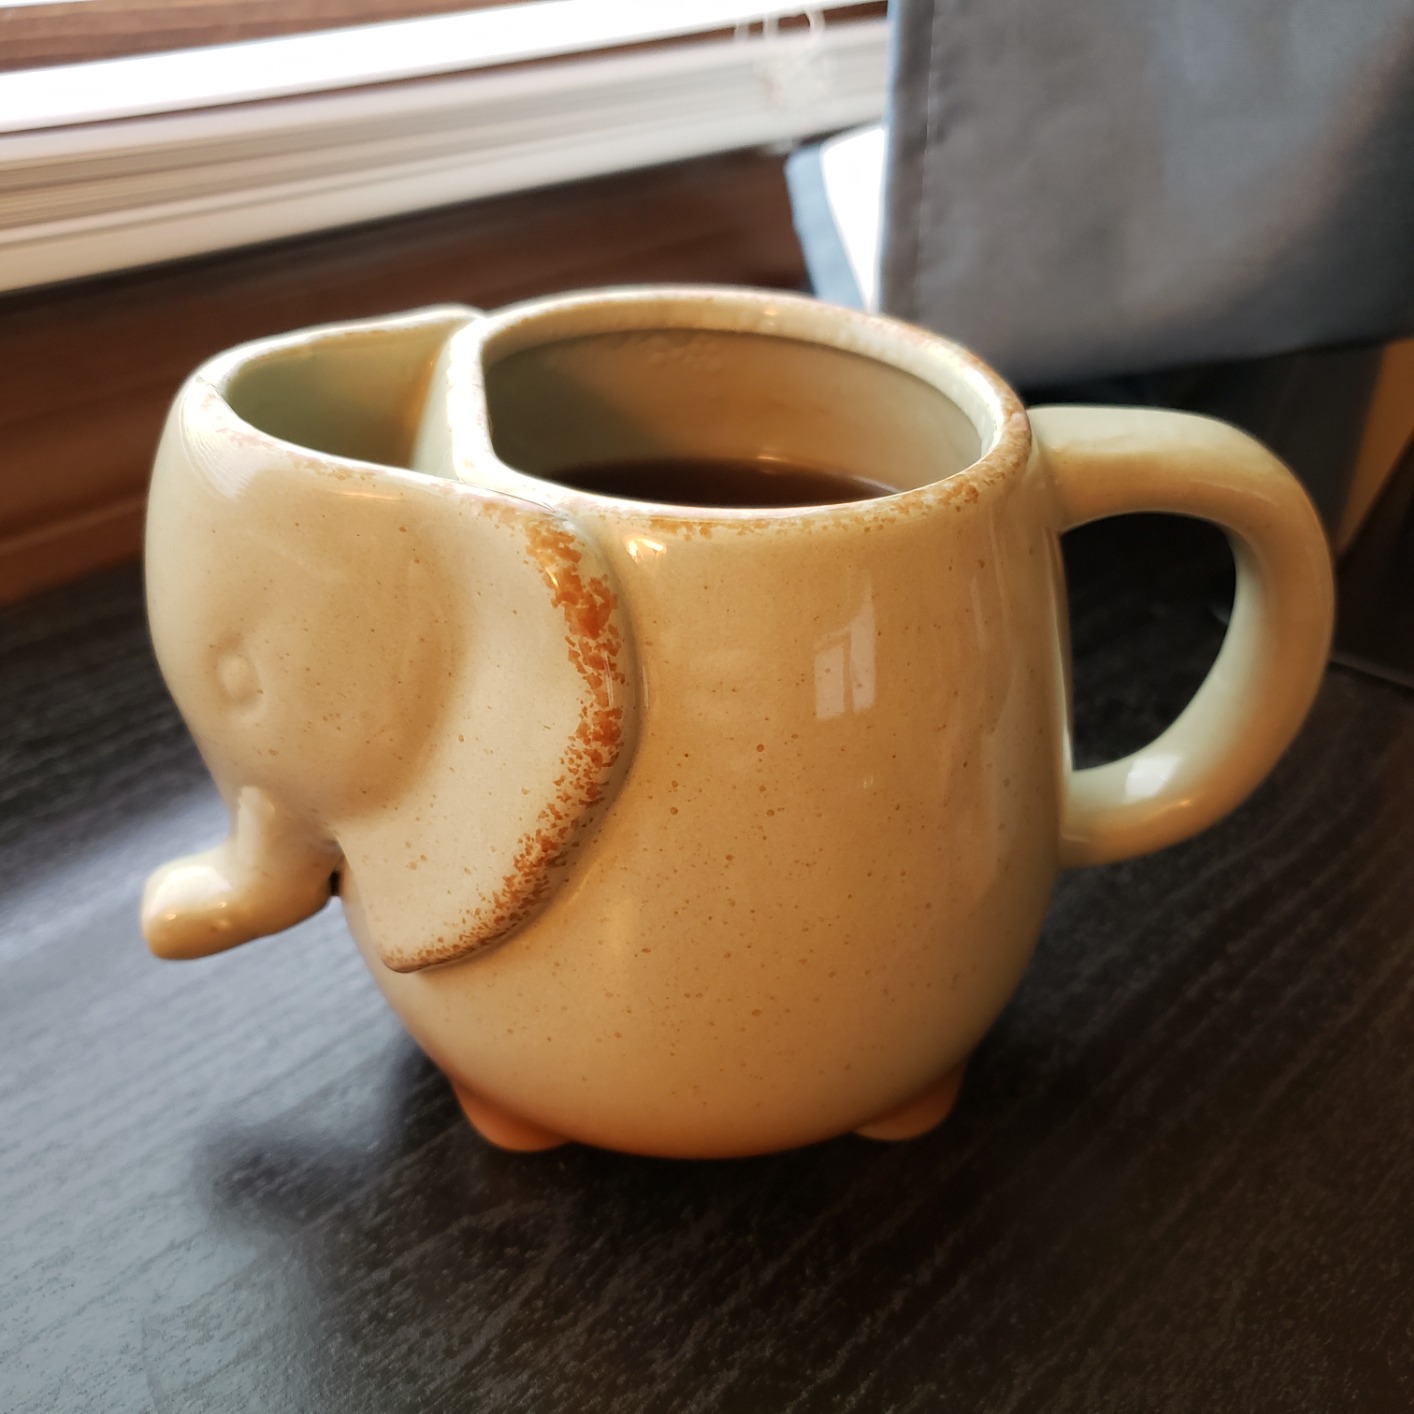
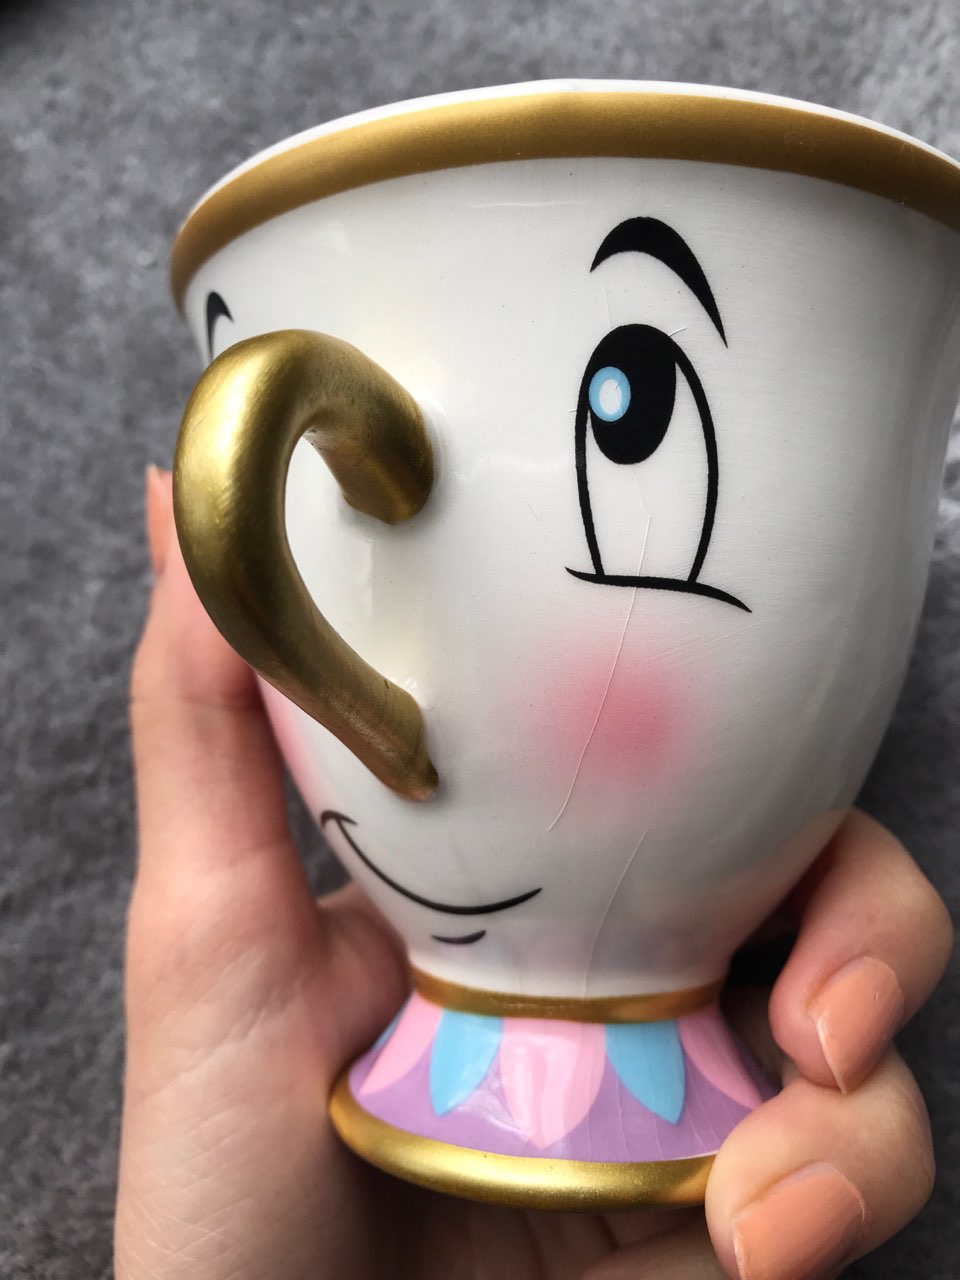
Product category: items_mug
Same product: no